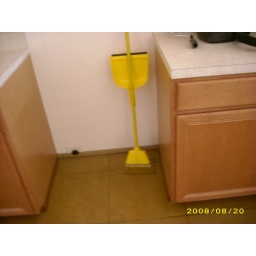
Moop shows just how much water is in the kitchen